The Legend of Legacy

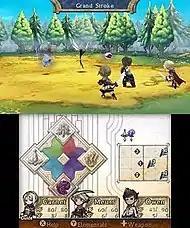
A battle in "The Legend of Legacy", showing the party fighting an enemy group. The battle is shown on the upper screen, while the party's command menu is shown below.

"The Legend of Legacy" is a role-playing video game in which players take control of seven different characters as they explore the island of Avalon; each character has different starting statistics (stats). While each scenario starts out with three pre-set characters, the rest of the cast can be recruited, but will only gain stat increases if they are in the party. The chosen protagonist operates from the town of Initium on Avalon, exploring areas of Avalon after being provided with a blank map. Walking around areas automatically generates a map, displayed on the bottom screen of the Nintendo 3DS. During exploration, the party can also explore dungeons, and find chest both above ground and in dungeons containing items and currency. Once each region is explored, the mission turned in for currency and replaced with a new blank map and new area to explore. It also enables monster numbers to be reduced, and aids in dungeon exploration. Completing maps or buying them within Initium progresses the game's narrative. The player can save both at specific locations and create a quick save at any point during the campaign.